St Margaret's Church, Hawes

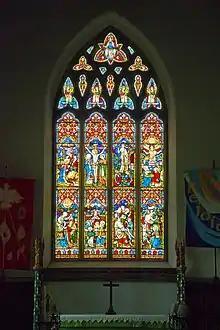
One of the stained glass windows

A pipe organ was built by T. Hopkins and Son. A specification of the organ can be found on the National Pipe Organ Register.